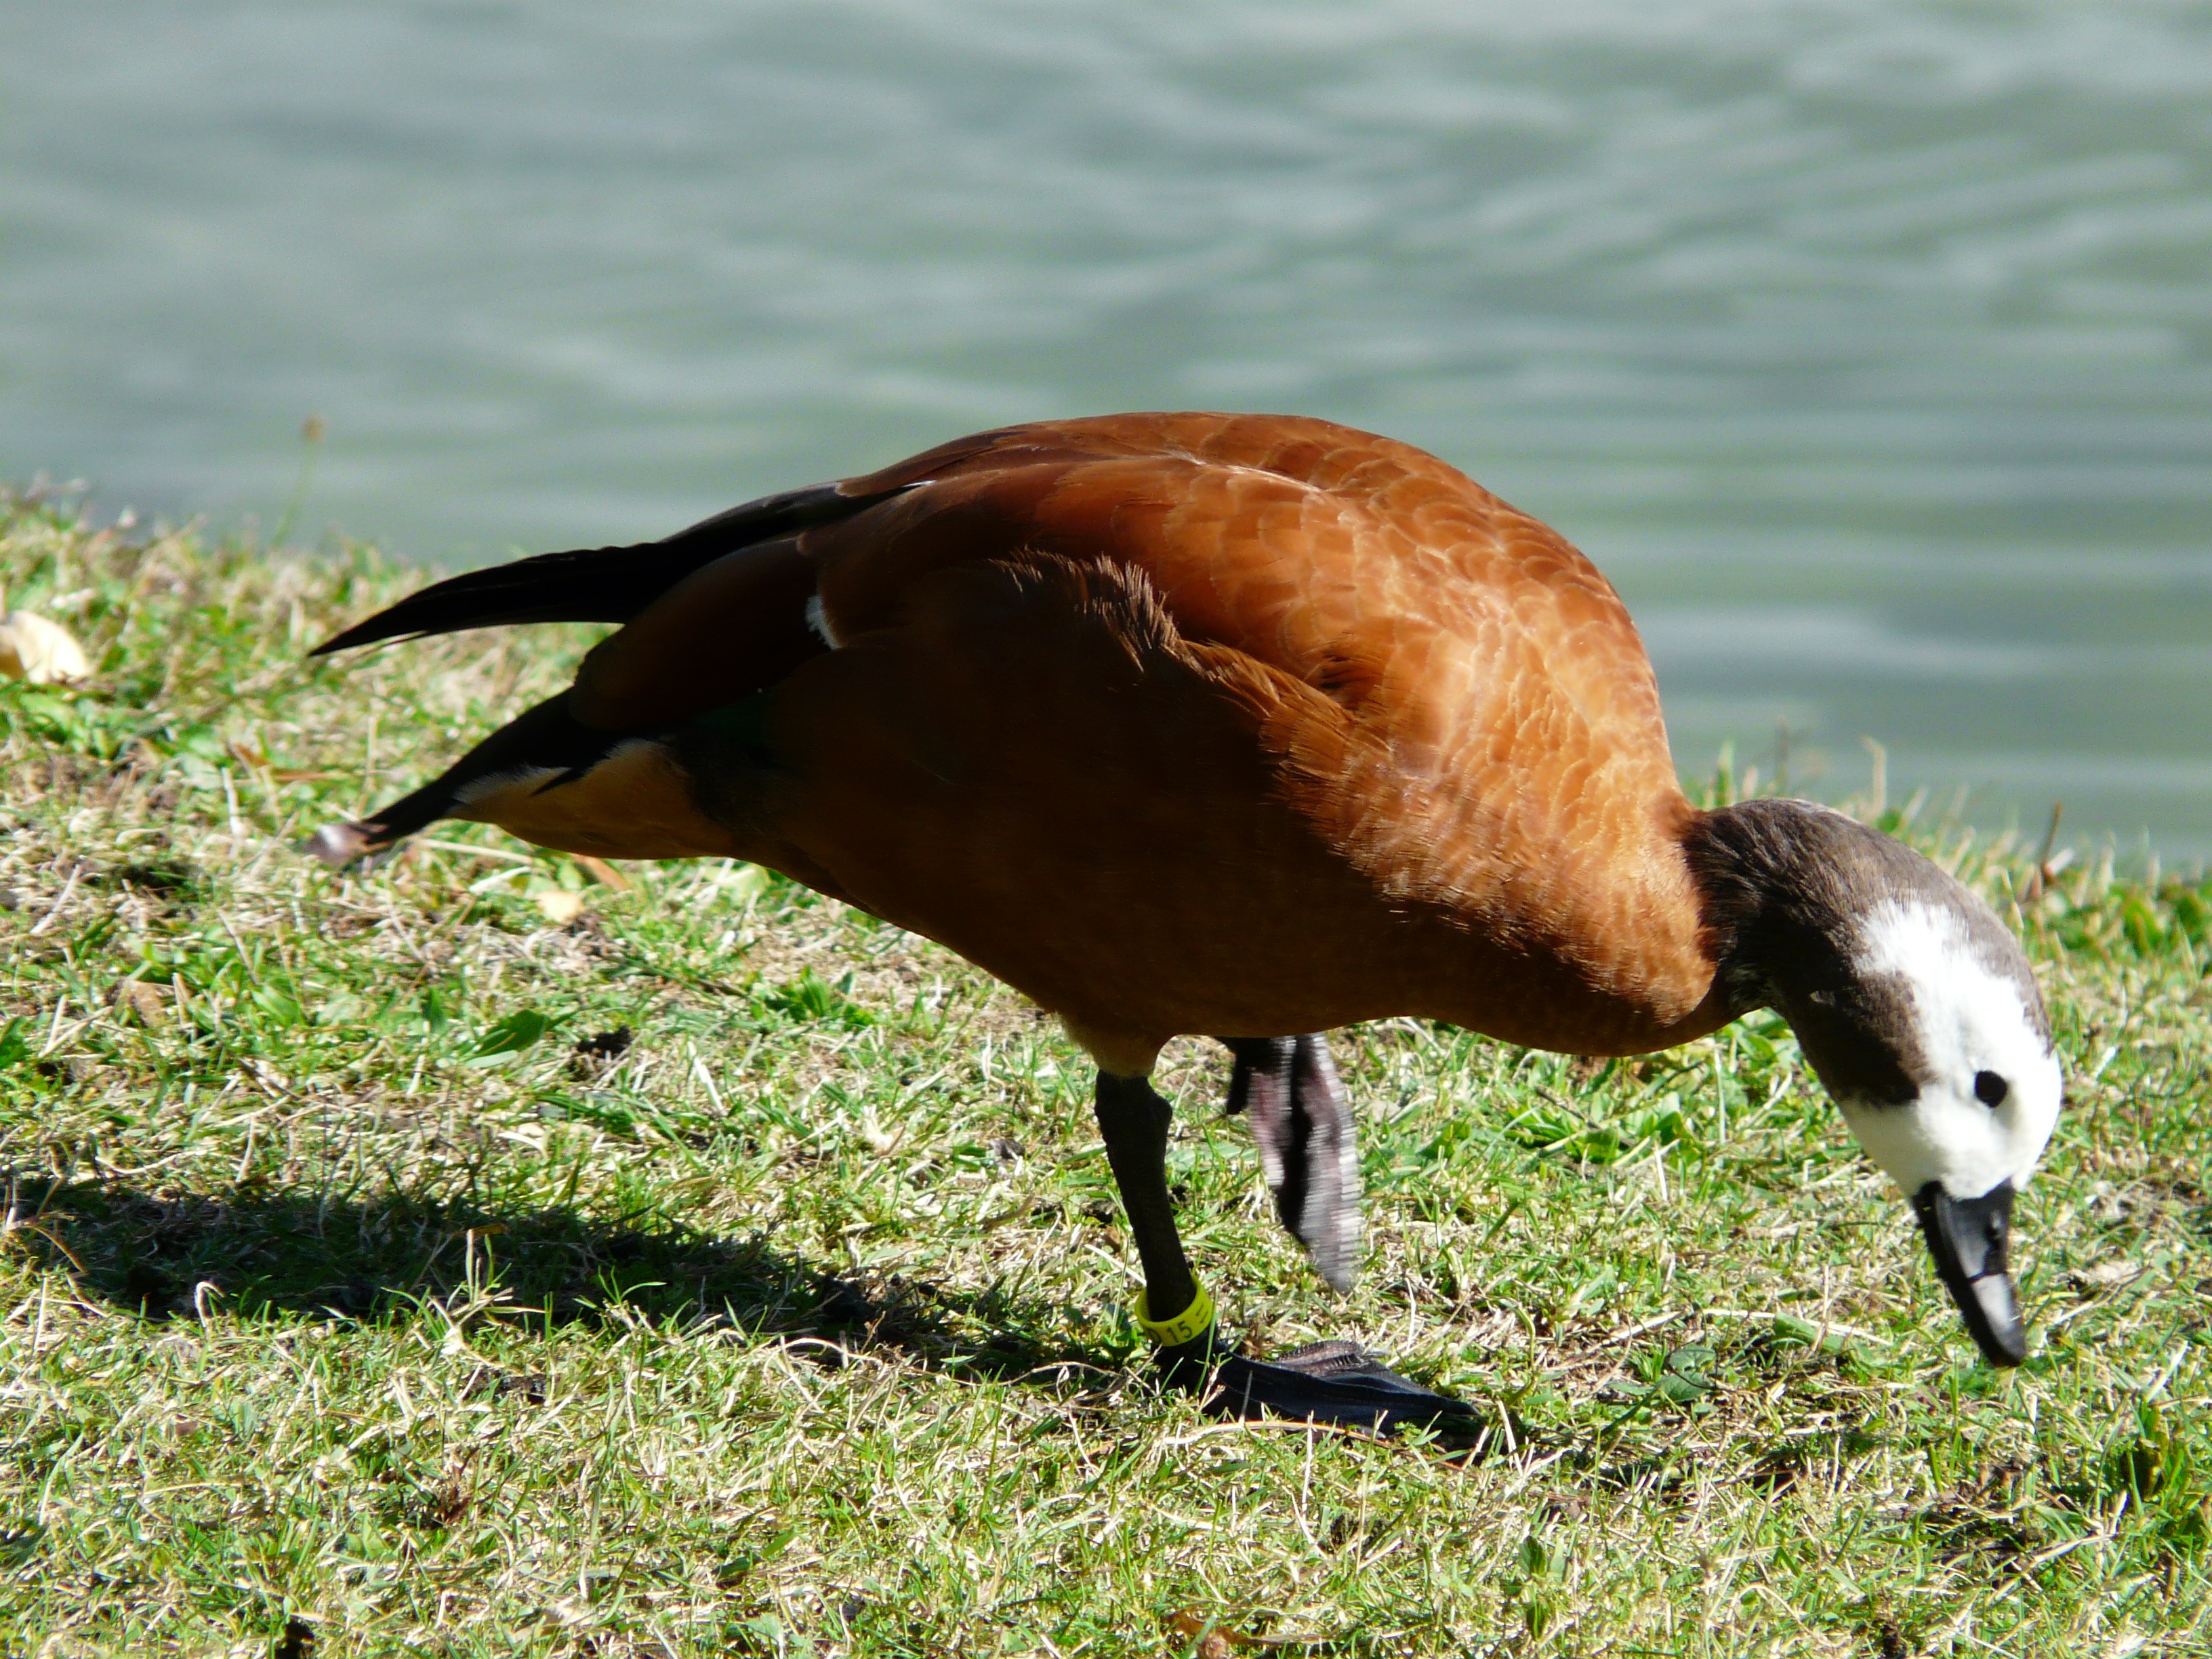
bird, run, wildlife, green, beak, brown, fauna, plumage, peck, poultry, stand, goose, vertebrate, rush, waterfowl, water bird, foraging, search, go, ganter, green space, ducks geese and swans